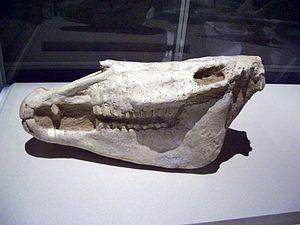
Equus eisenmannae Qiu et al., 2004 est un animal du genre Equus, de taille supérieure aux chevaux modernes, vivant notamment au Pléistocène et aujourd'hui disparu, dont on trouve des traces en Asie de l'Est.